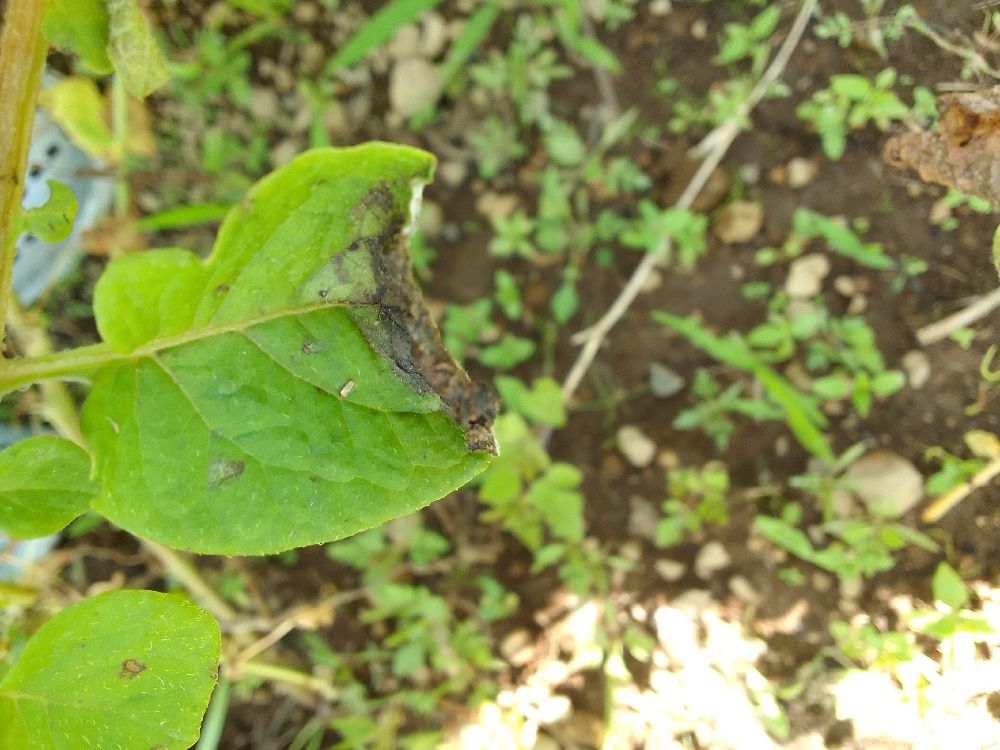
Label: Late blight